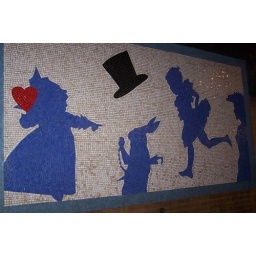
A mosaic of Alice in Wonderland.  This is the train station at 50th street on the number 1 line.